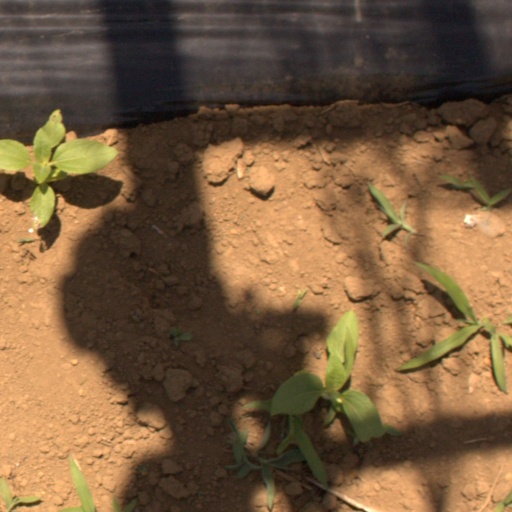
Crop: Jerusalem artichoke